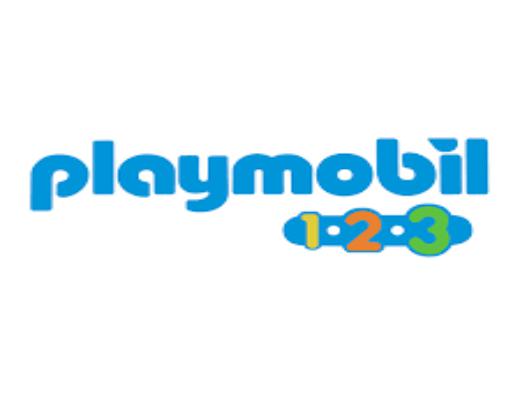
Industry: Leisure